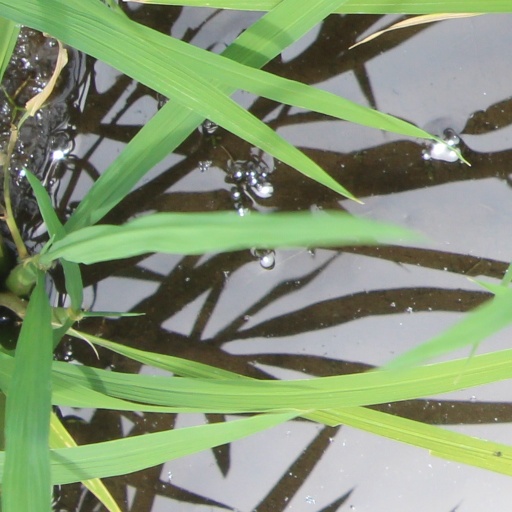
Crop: rice